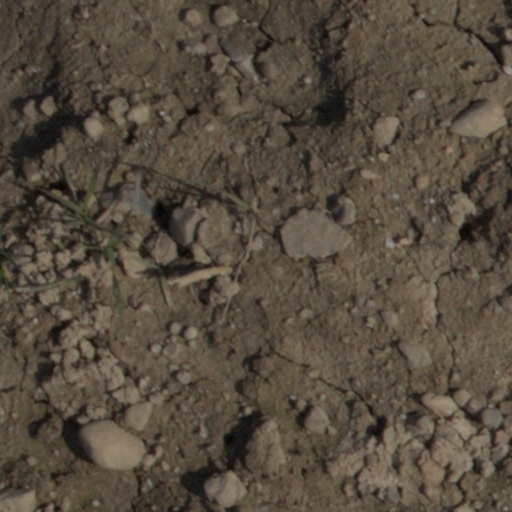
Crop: wheat